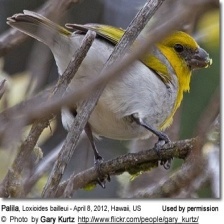
Species: PALILA
Scientific name: LOXIOIDES BAILLEUI